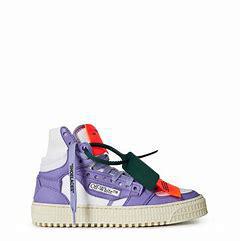
Brand: Off-White
Model: Court 3